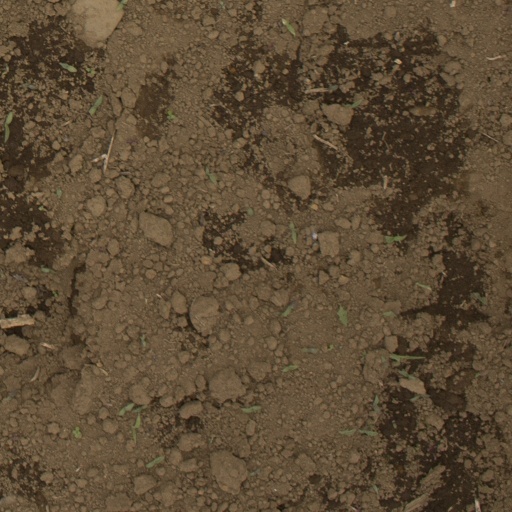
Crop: Jerusalem artichoke